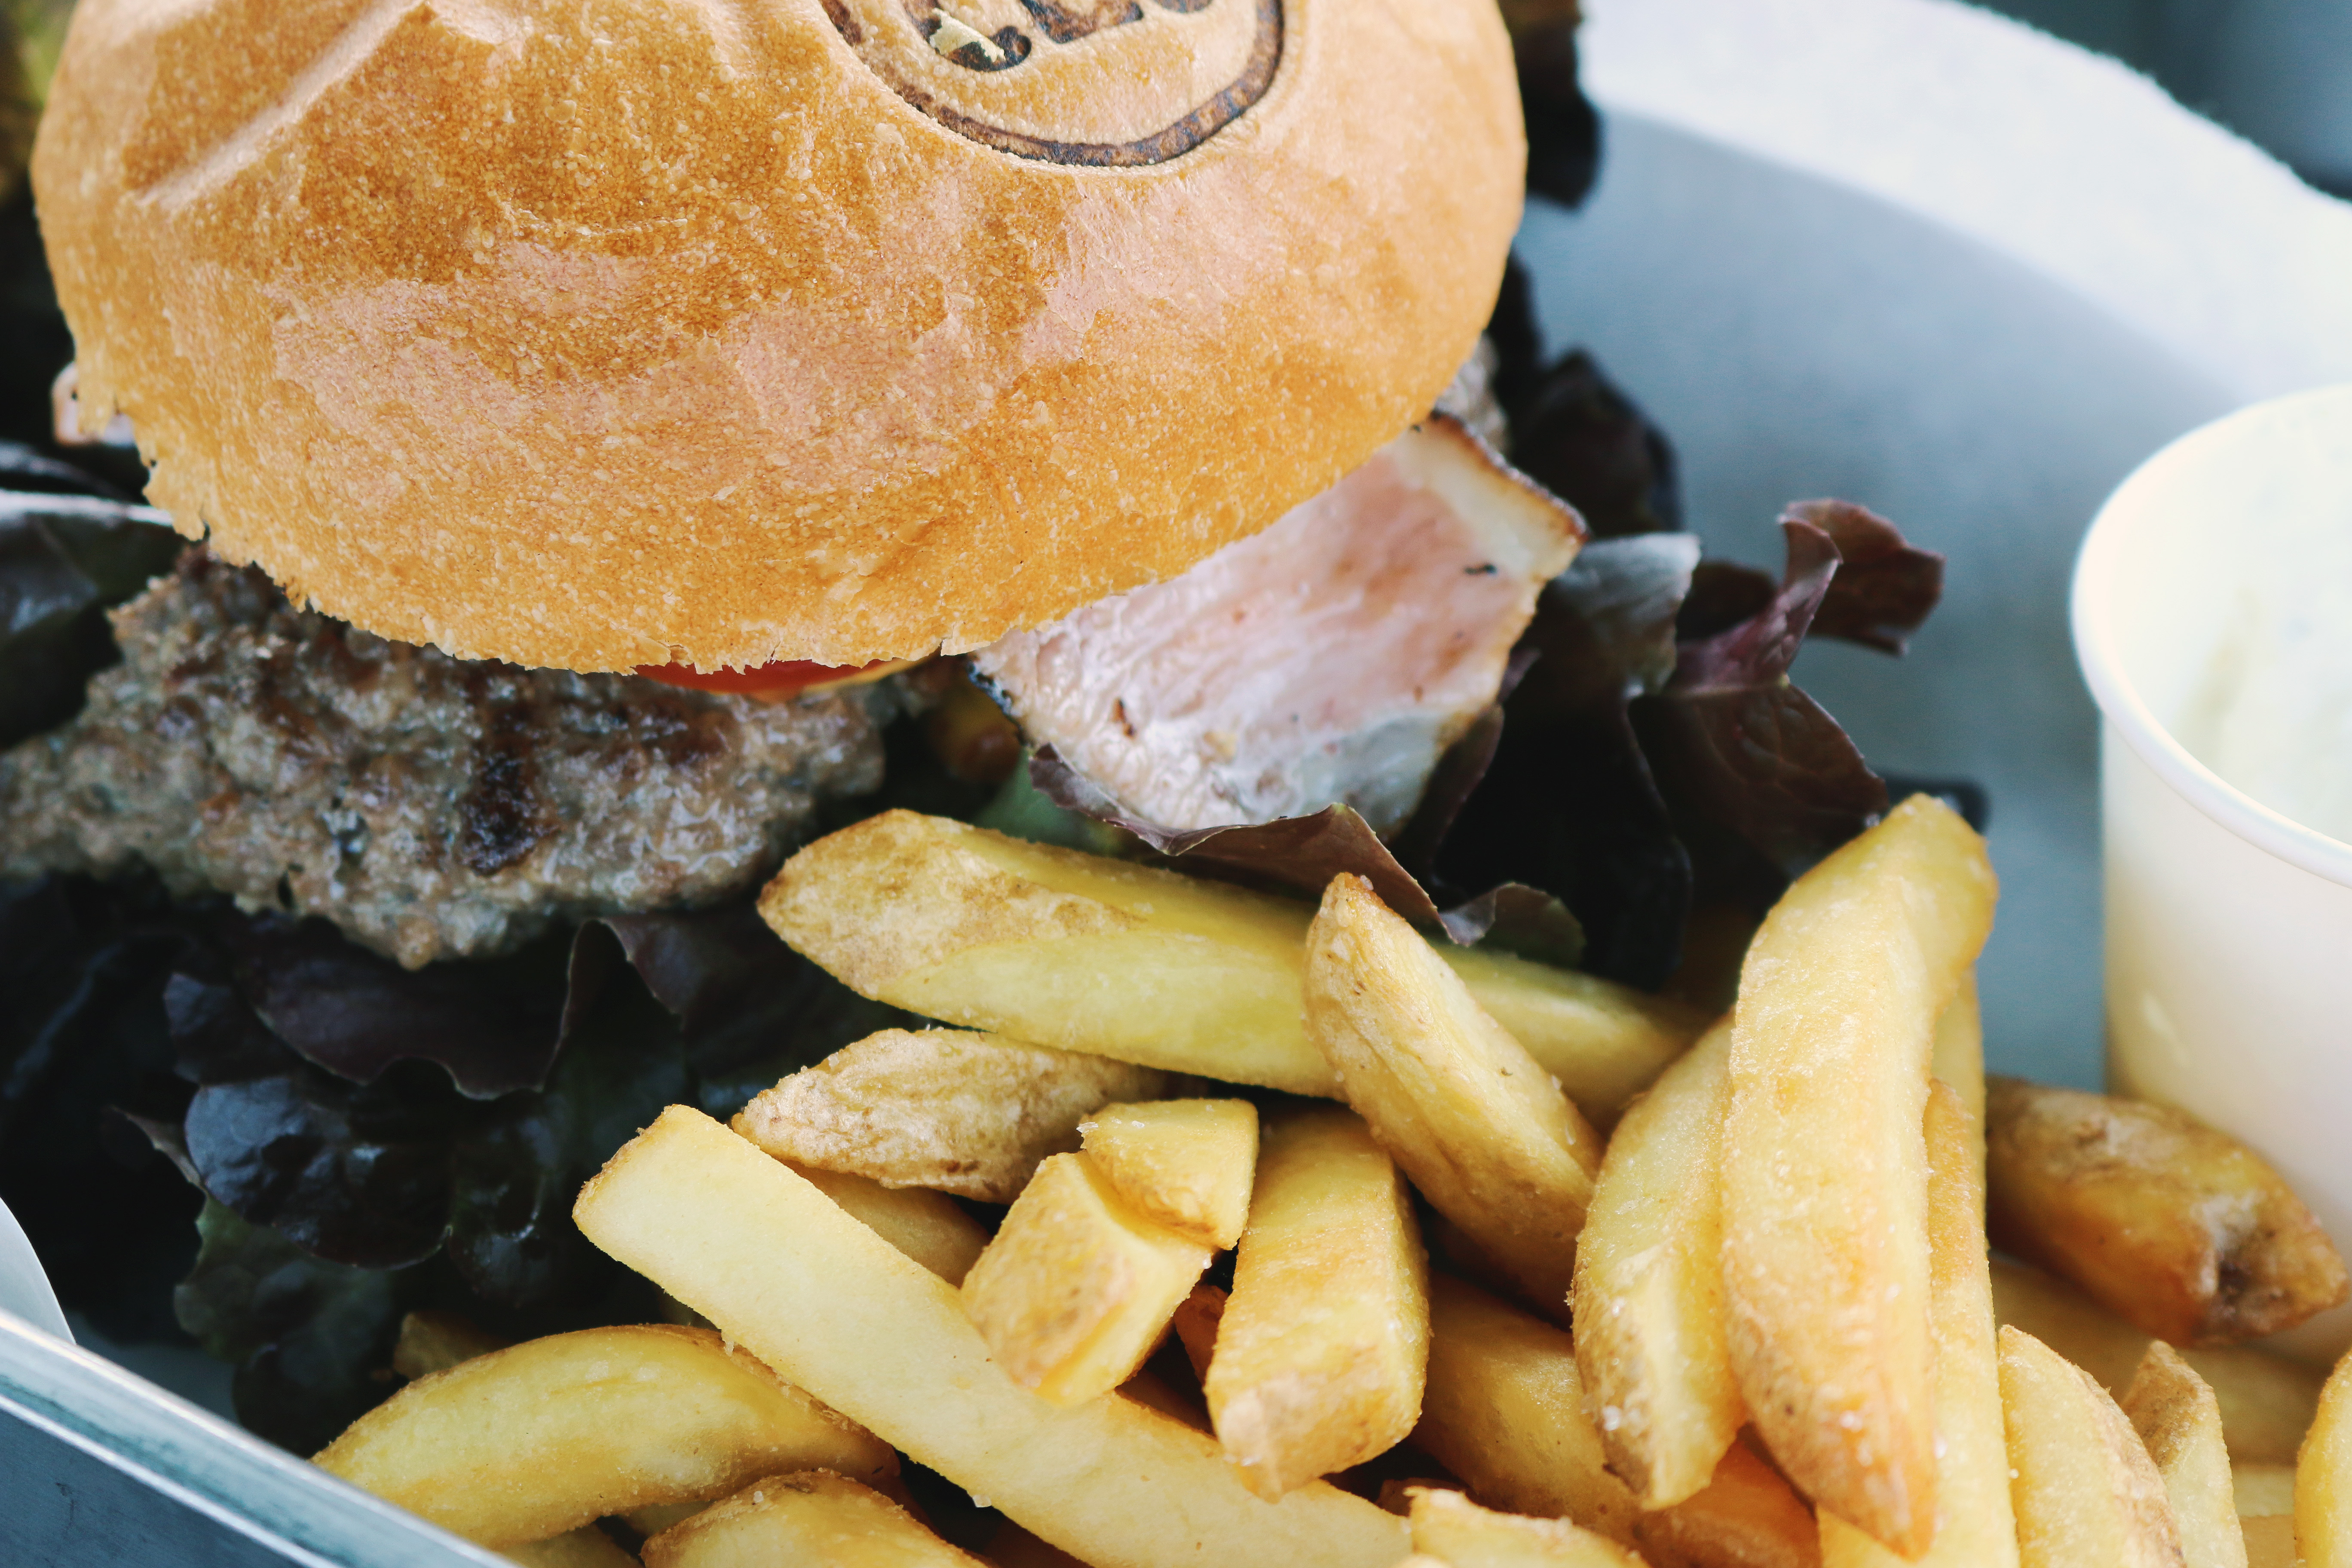
dish, meal, food, cooking, produce, vegetable, breakfast, eat, fast food, meat, lunch, cuisine, hamburger, chips, french fries, junk food, finger food